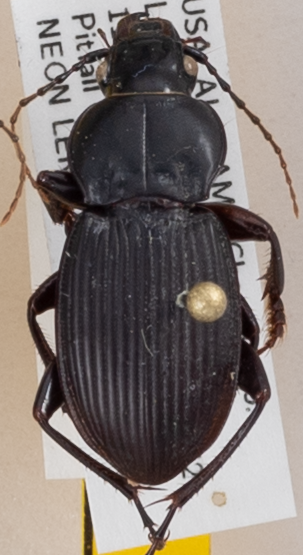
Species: Cyclotrachelus sodalis
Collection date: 2017-06-21
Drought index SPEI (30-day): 2.09
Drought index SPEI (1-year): -0.256
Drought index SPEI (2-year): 0.354